Philadelphia 76ers

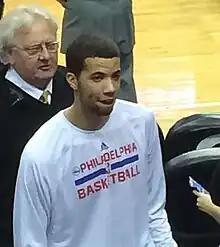
Michael Carter-Williams won Rookie Of The Year in 2014 after being drafted 11th overall by the Sixers.

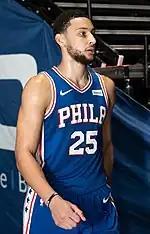
Ben Simmons, the 76ers' first overall draft selection in the 2016 NBA draft

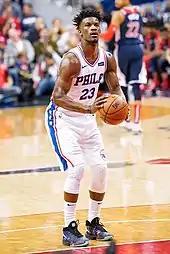
Jimmy Butler with the 76ers in 2019

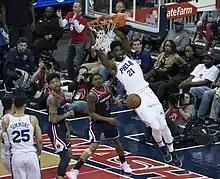
Joel Embiid dunking the ball during a 2018 76ers game. He was named the team's fifth NBA Most Valuable Player in 2023

Following the 2012–13 season, the 76ers, led by Hinkie, chose to shift in the direction of rebuilding the franchise. Tony Wroten, guard for the 76ers, referred to the major rebuilding culture surrounding Philadelphia as "The Process". The first move of this new plan was executed during the 2013 draft, when the 76ers agreed in principle to trade All-Star Jrue Holiday and the 42nd pick in the draft, Pierre Jackson, to the New Orleans Pelicans for Nerlens Noel and the Pelicans' 2014 first-round pick. The trade was later made official on July 12. The trade was seen by some as somewhat surprising, as Holiday had been the team's marquee player and was coming off a season that saw him make his first NBA All-Star Game. Additionally, Noel was recovering from an anterior cruciate ligament injury suffered while in college, strongly indicating that he would not be able to make an immediate impact for the 76ers as he would be inactive to start the season. The 76ers used the 11th pick in the draft to select Michael Carter-Williams as Holiday's replacement as the starting point guard. The 76ers chose Arsalan Kazemi with the 54th overall pick, making Kazemi the first Iranian chosen in the NBA draft.